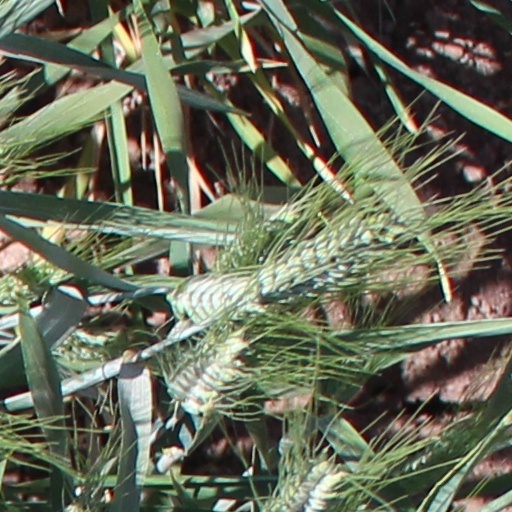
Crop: wheat